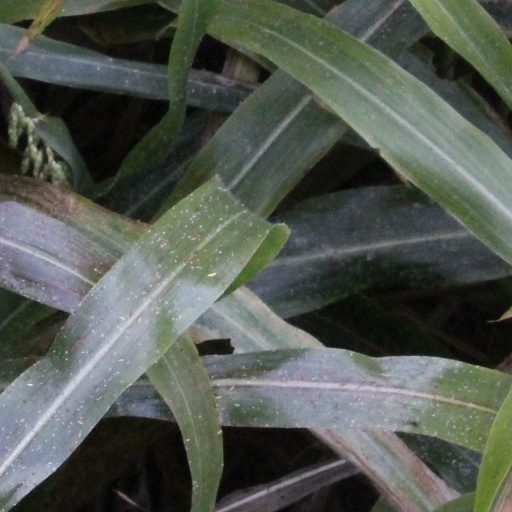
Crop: sorghum